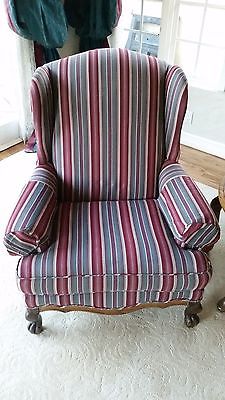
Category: chair